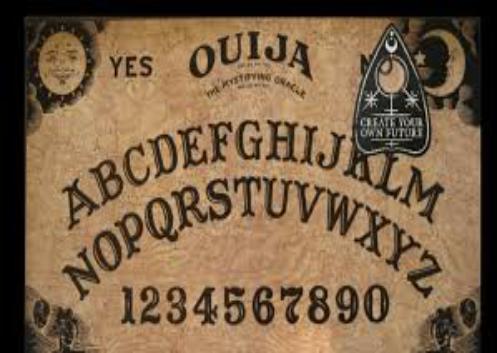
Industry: Leisure